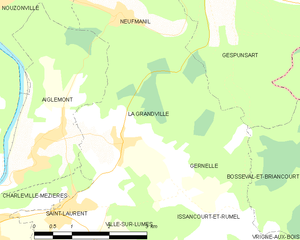
Carte des communes françaises: La Grandville